Iraq

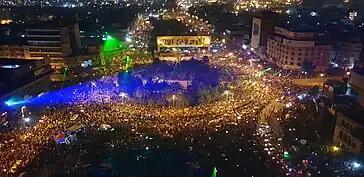
Protest in Baghdad, November 2019

Iraq's modern history began in the wake of World War I, as the region emerged from the collapse of the Ottoman Empire. Arab forces, inspired by the promise of independence, had helped dismantle the Ottoman hold on the Middle East, but the dream of a united, sovereign Arab state was soon dashed. Despite agreements made with Hussein bin Ali, the Sharif of Makkah, the European powers had different plans for the region. Following the British withdrawal of support for a unified Arab state, Hussein's son, Faisal, briefly declared the Kingdom of Syria in 1920, encompassing parts of what are now Lebanon, Palestine, Jordan, and Syria. However, the kingdom was short-lived, crushed by local opposition and the military might of France, which had been granted a mandate over Syria.